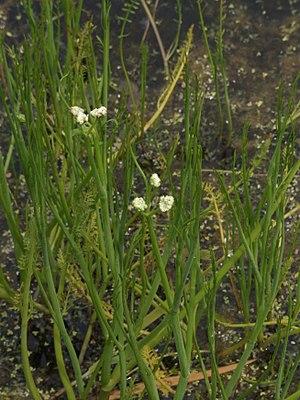
L'Œnanthe fistuleuse est une espèce de plantes herbacées vivaces ou bisannuelles de la famille des Apiacées, que l'on peut rencontrer dans les prairies longuement inondables et les roselières. Sa répartition est eurasiatique. Elle est en régression du fait de la diminution des surfaces en zone humide ou leur dégradation. Comme toutes les espèces du genre, elle est toxique par ingestion.